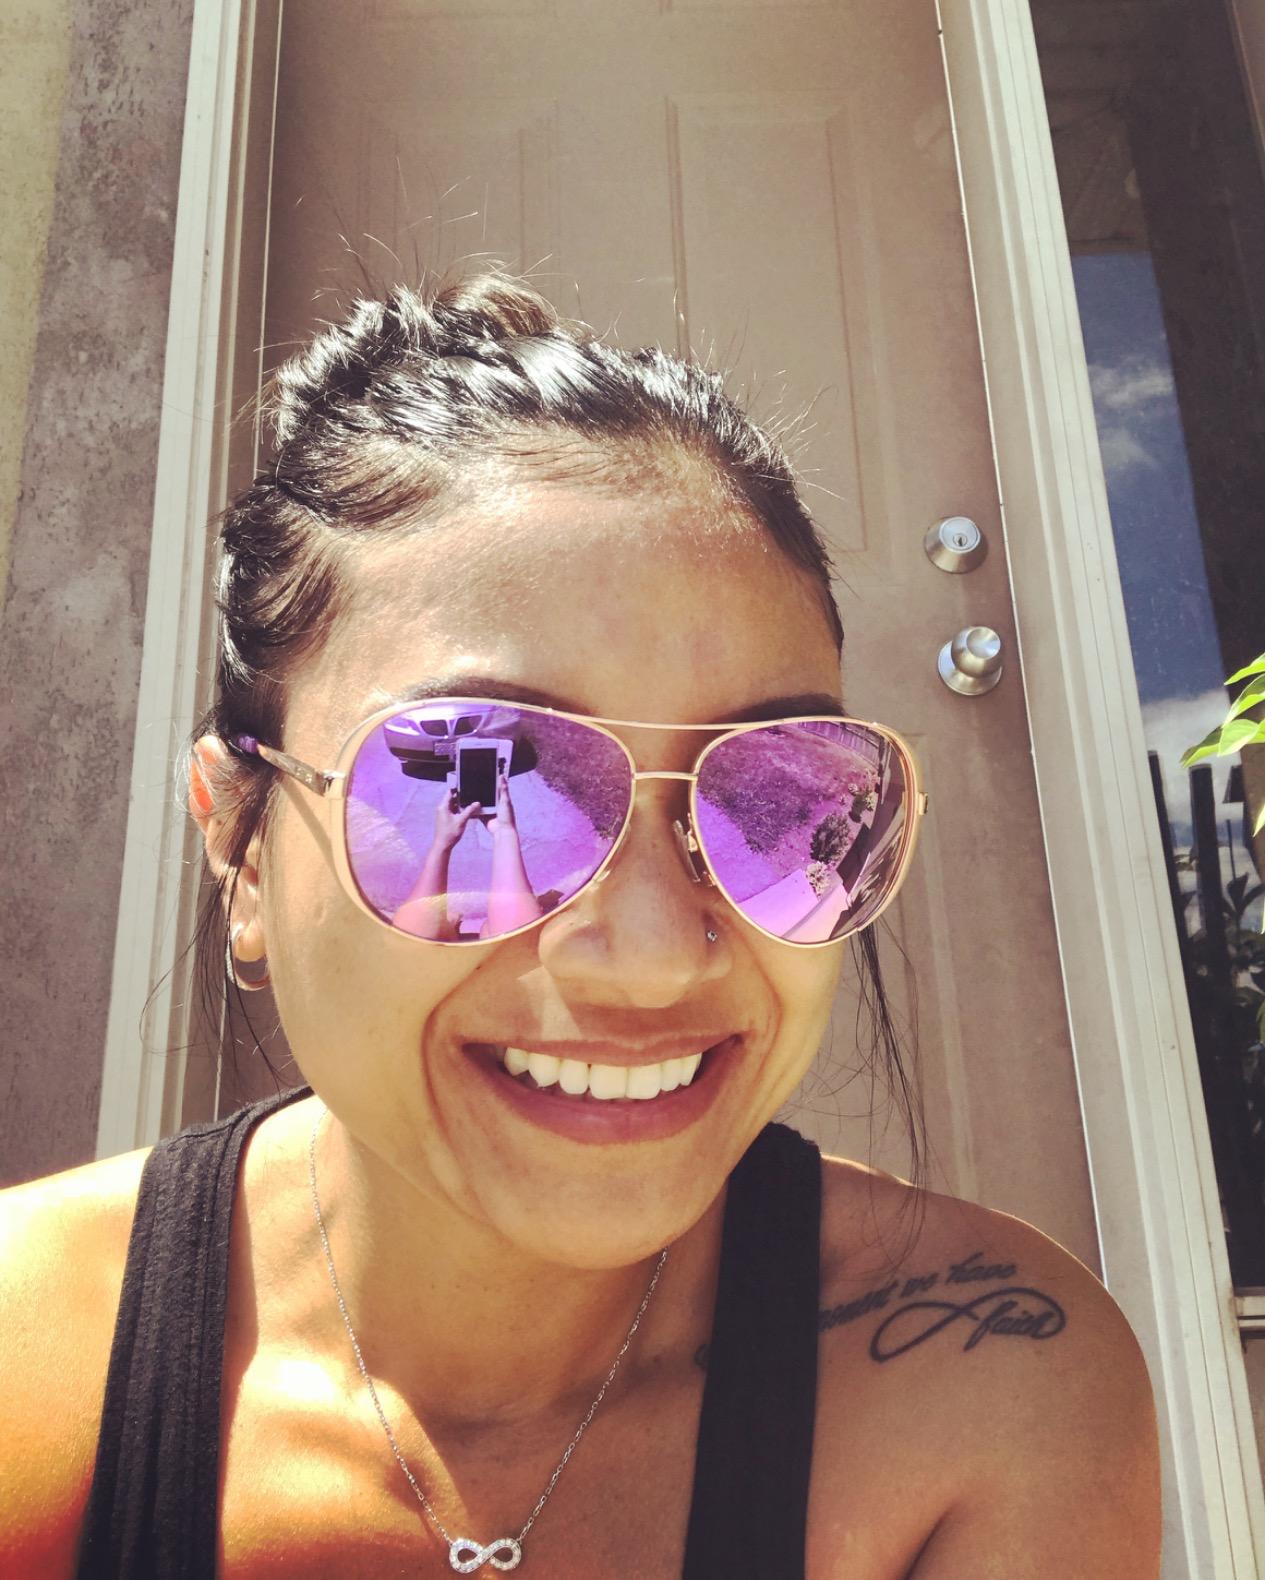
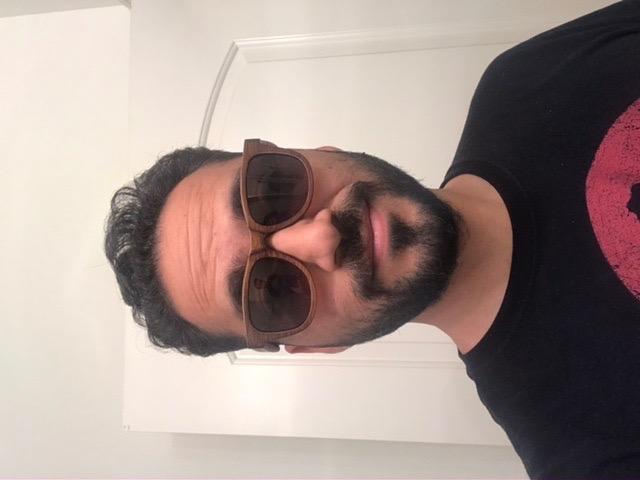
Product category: accessories_sunglasses
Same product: no